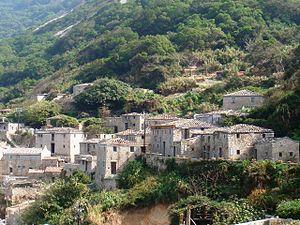
Maisons traditionnales dans le villages de Qinnbi, dans l'île de Beigan 日本語: 芹壁集落の伝統家屋
Beigan est l'une des cinq grandes îles de l'archipel des Matsu. Ce canton est officiellement administré sous le comté de Lienchiang par la République de Chine. Il se réfère à la subdivision administrative incluant comprenant l'île majeure de Beigan, ainsi que d'autres petites îles de Matsu comme celle de Gao-dan et de Lian. Ce canton a été l'un des laboratoires de la politique des Trois Liens vers la Chine continentale avant l'établissement de liens commerciaux, postaux et de transports directs entre Taïwan et la République populaire de Chine. La langue natale de nombreux habitants de l'île est le dialecte Matsu qui est l'une des langues statutaires pour les annonces dans les transports publics sur les îles Matsu.